California State Route 94

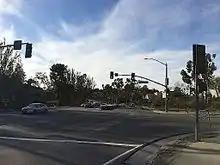
The eastern end of the SR 94 freeway

An improved interchange with SR 125 was being planned in 1974, which would connect to the existing freeway extending to Avocado Boulevard. Construction began in October, and continued into late 1975, at a cost of $11 million (about $ in dollars); the road was predicted to reduce traffic at the intersection of Campo Road and Bancroft Drive, and interchanges at Spring Street and Lemon Grove Avenue were to be built. The Lemon Grove Avenue interchange was open by January 30, 1976, and parts of the interchange with Spring Street and SR 125 was open by July 20.